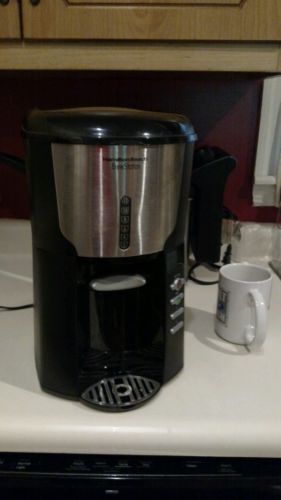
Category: coffee maker